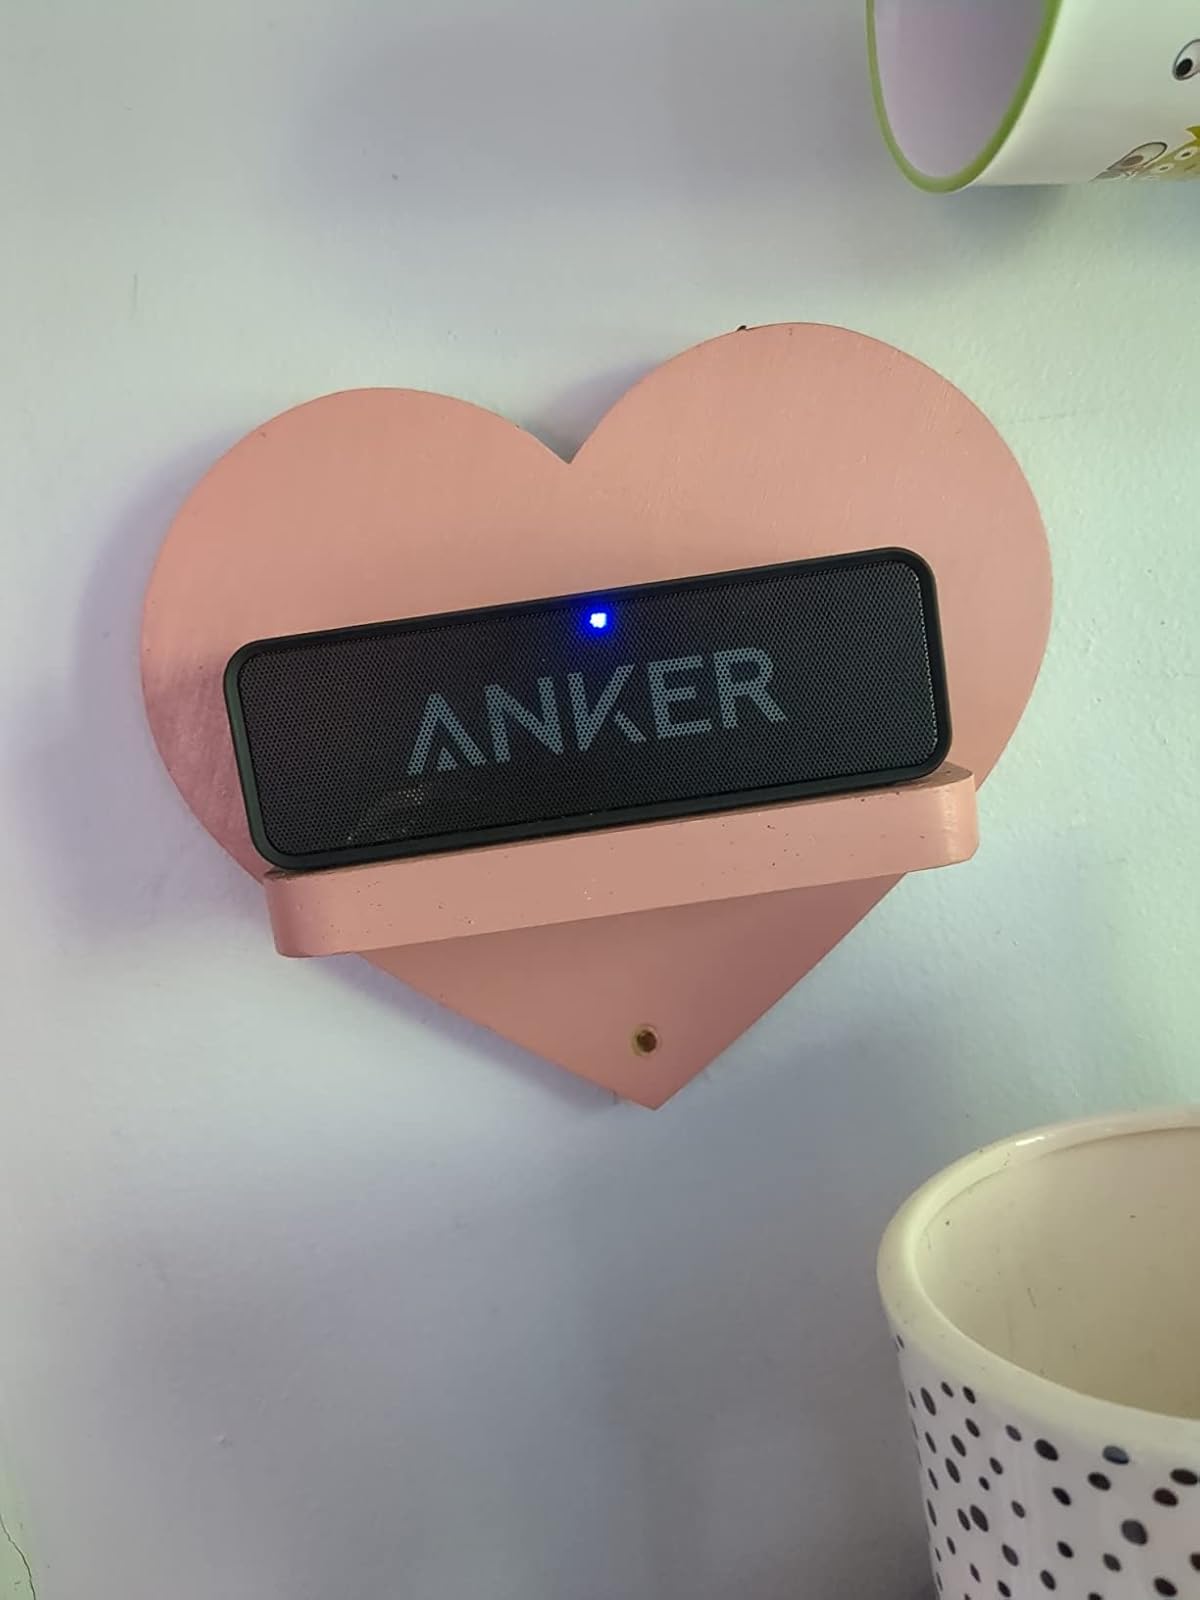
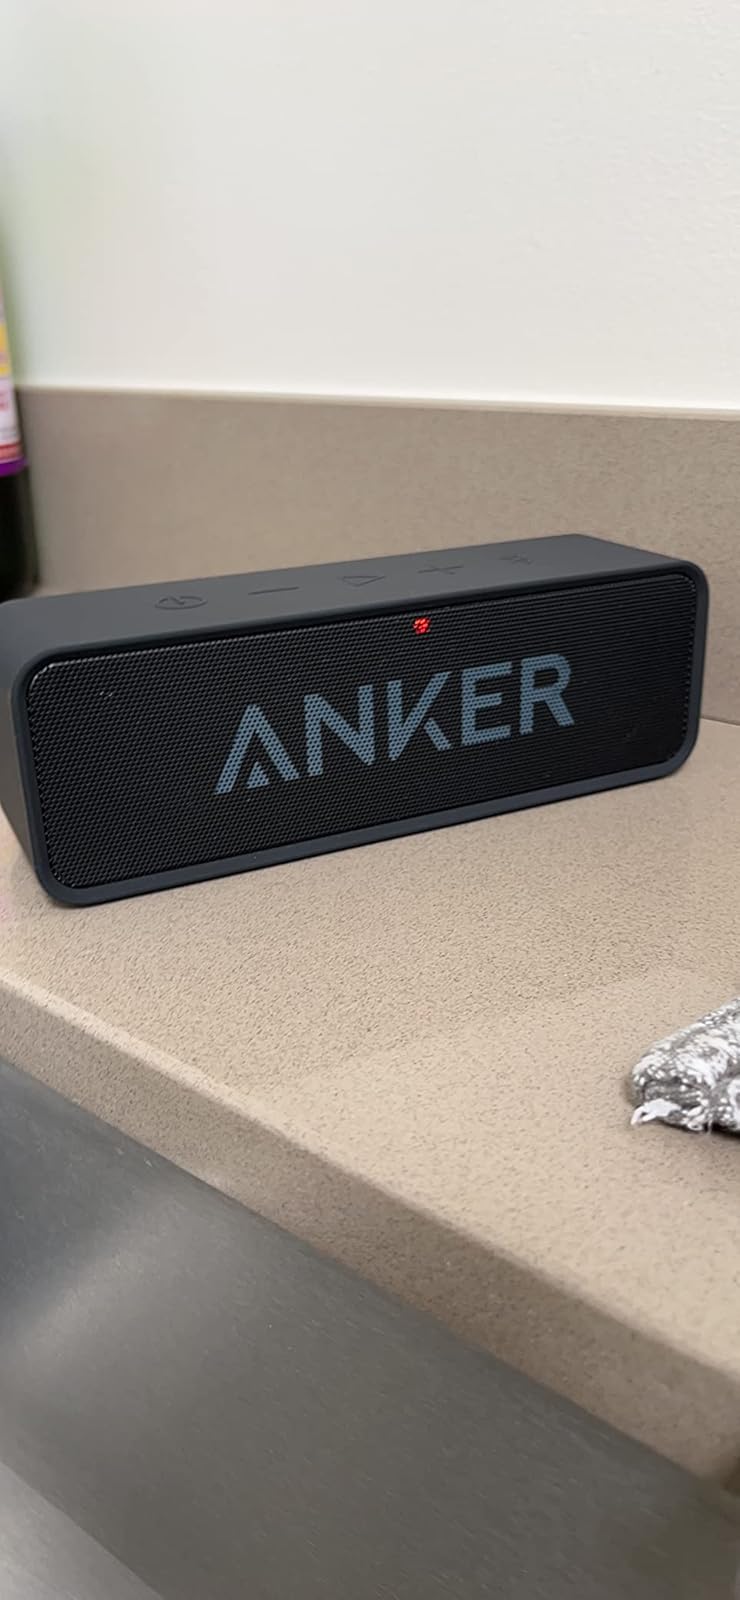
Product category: speaker
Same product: yes